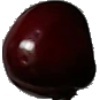
Label: cherry